Cumberland Towers

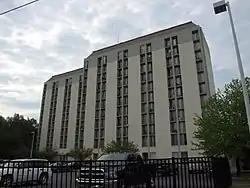

The Cumberland Towers are a residential apartment highrise at 311 East 8th Street in Little Rock, Arkansas. Built in 1974, it is an eleven-story skyscraper, with a steel frame clad in stuccoed brick, housing 178 residential units. It was designed by Wittenberg, Delony & Davidson for the city as public senior housing, it exemplifies a design principle espoused by Le Corbusier known as the "tower in a park", with a large landscaped green area surrounding the building.